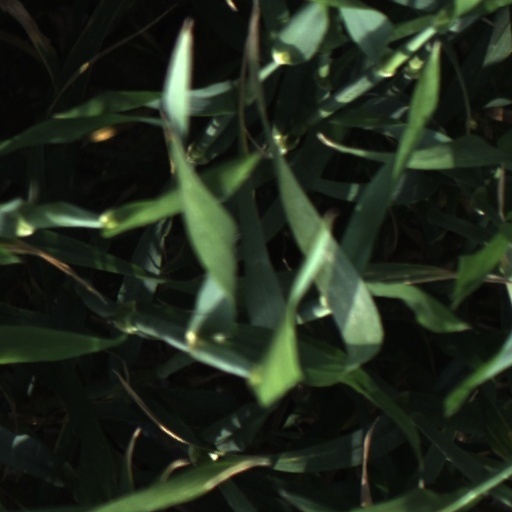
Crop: wheat